Eugène Penancier

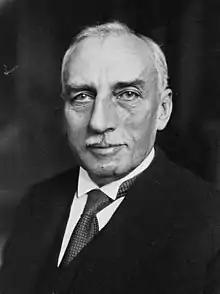
Eugène Penancier

Eugène Penancier (24 February 1873 – 4 July 1955) was a French politician. The first Deputy Prime Minister of France, he also served as Minister of Justice in the 1930s. He was born in Bray-sur-Seine and graduated from the University of Paris in 1897; his thesis was entitled "Des Défauts et des périls de la législation actuelle sur les pensions de retraites civiles et des projets de réforme présentés jusqu'à ce jour". During his career he served as mayor of his birthplace, and was a Senator from Seine-et-Marne from 1920 until 1936. He was Justice Minister from January 31 to October 26, 1933, and again from January 30 to February 9, 1934, both under Édouard Daladier. A street in Bray-sur-Seine bears his name.